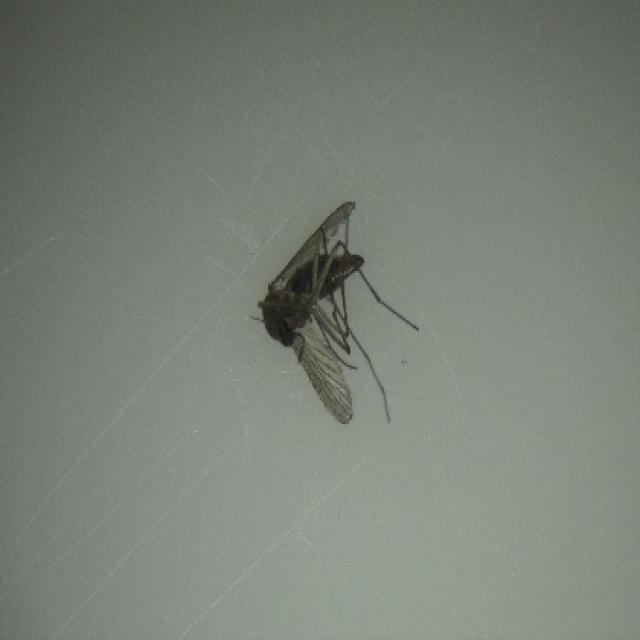
Species: culex_tritaeniorhynchus